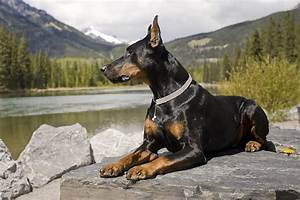
Label: dog